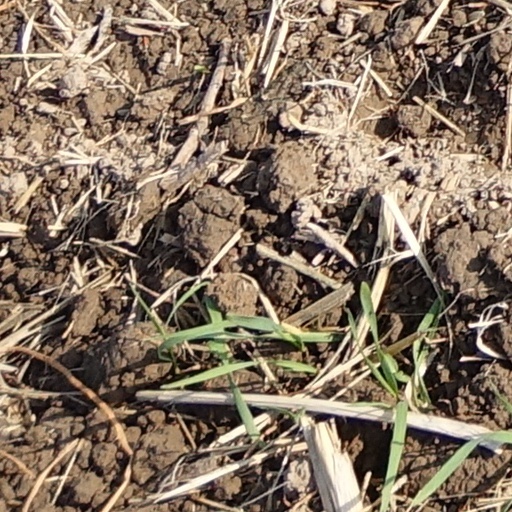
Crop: wheat